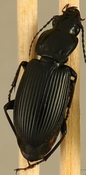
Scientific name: Pterostichus melanarius
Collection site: Woodworth Site (WOOD), plot WOOD_023